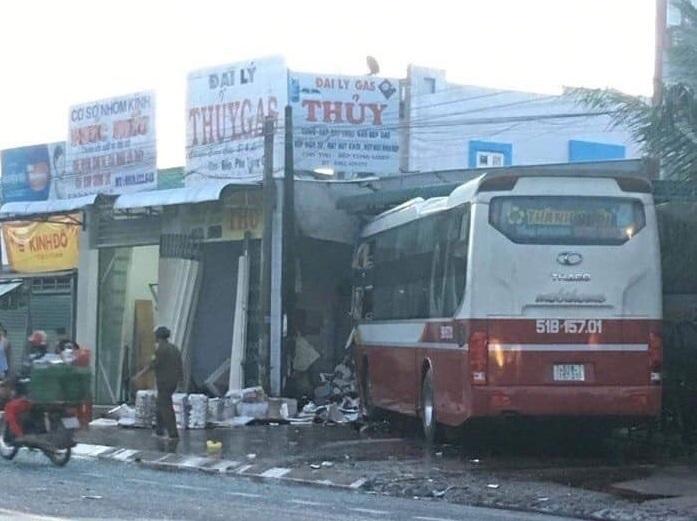
có một chiếc xe khách đang đỗ trên vỉa hè